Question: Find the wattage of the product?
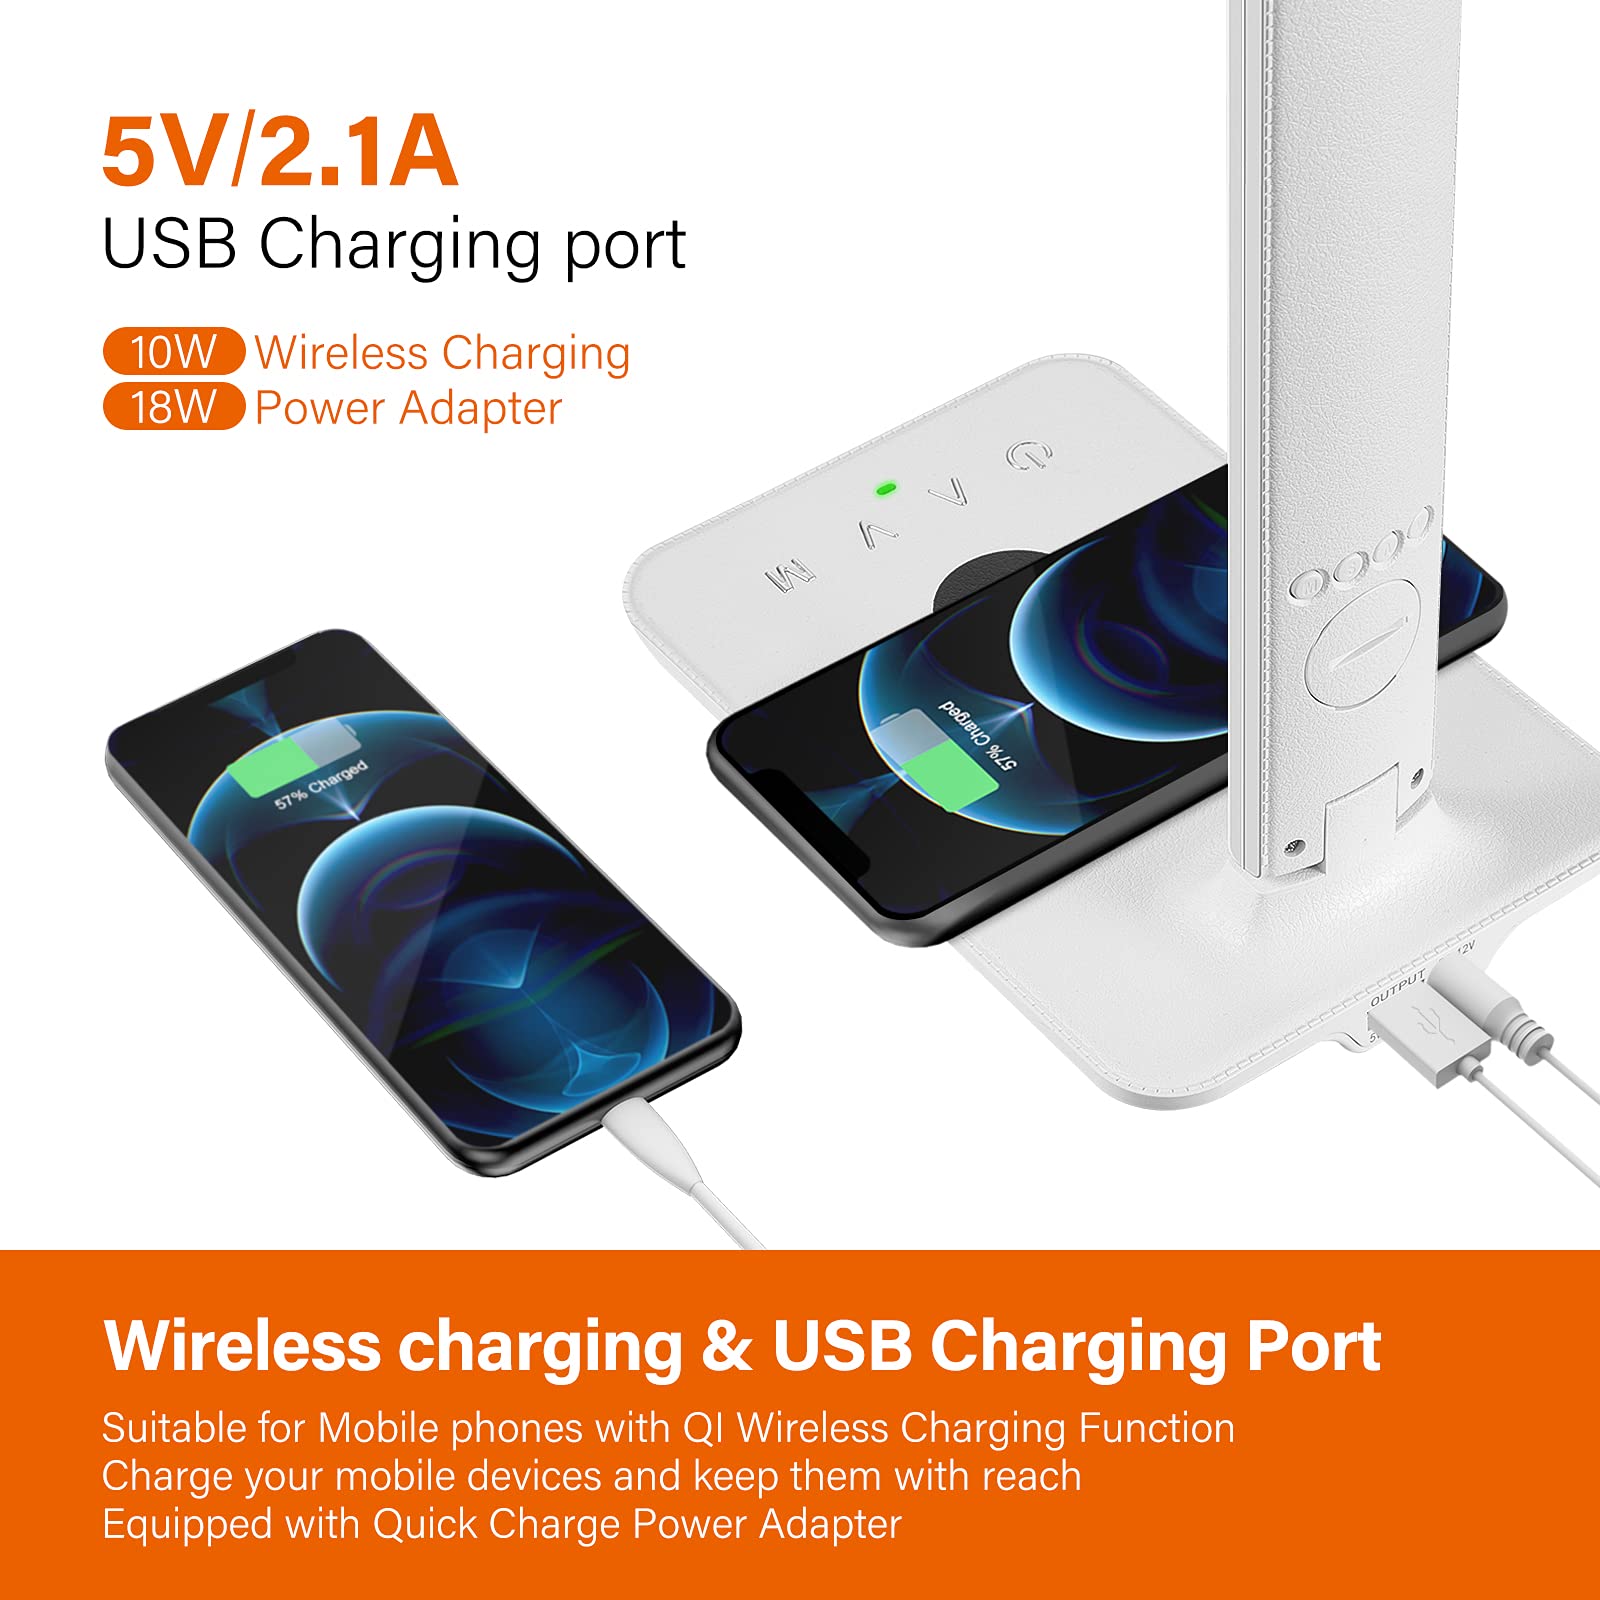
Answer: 10.0 watt